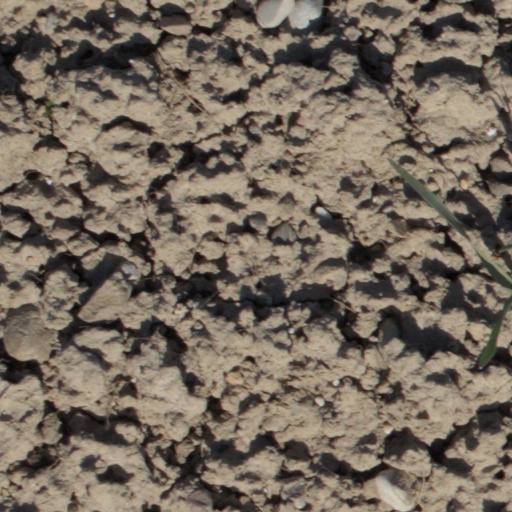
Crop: wheat